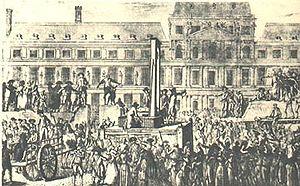
France : une levée d'hommes en Mayenne provoque la rébellion de Jean Cottereau, dit Jean Chouan.
Cette page concerne l'année 1792 du calendrier grégorien.